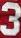
Number: 3